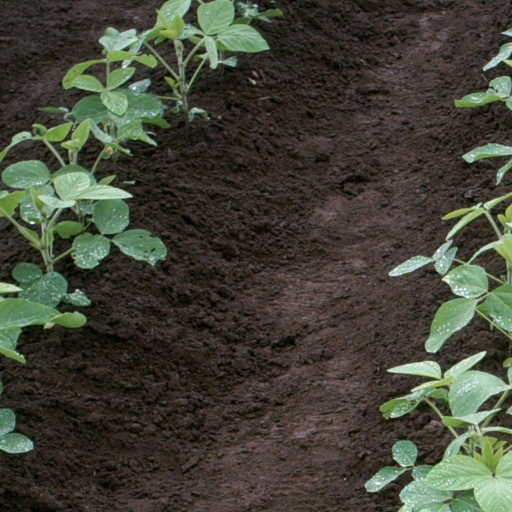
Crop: soybean